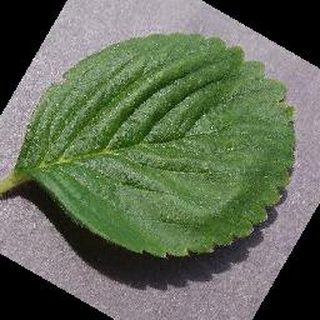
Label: healthy_strawberry